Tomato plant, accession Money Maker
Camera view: vertical (180 deg); turntable rotation: 90 degrees
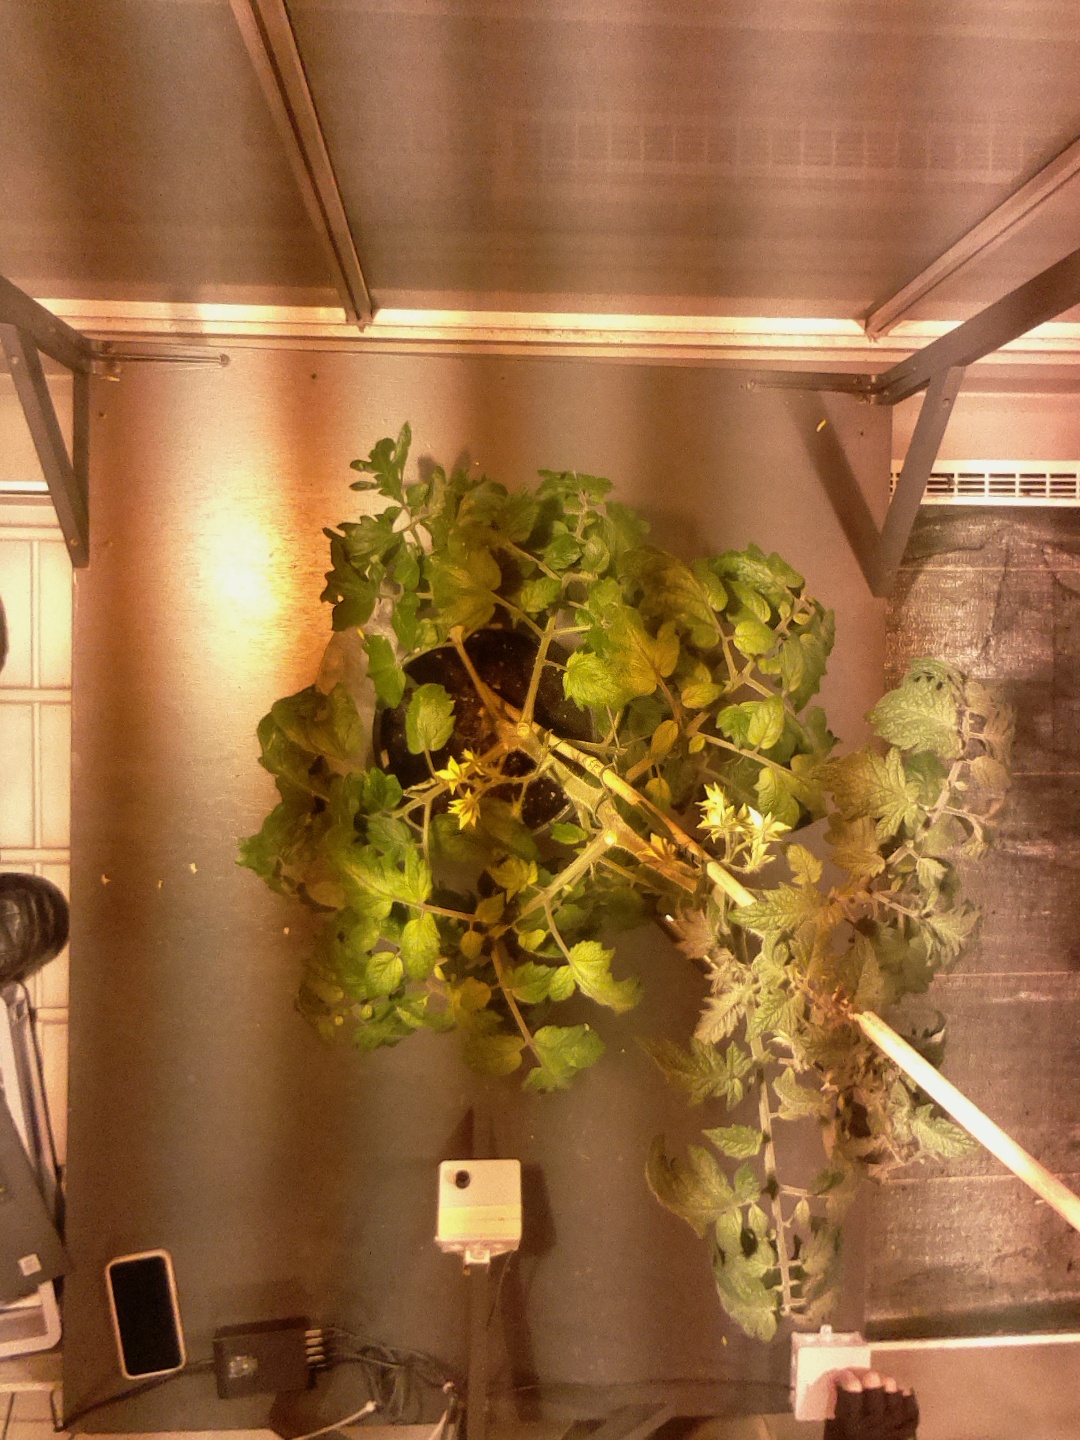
BBCH growth stage 69: End of flowering, 90%-100% of flowers open, more petals falling